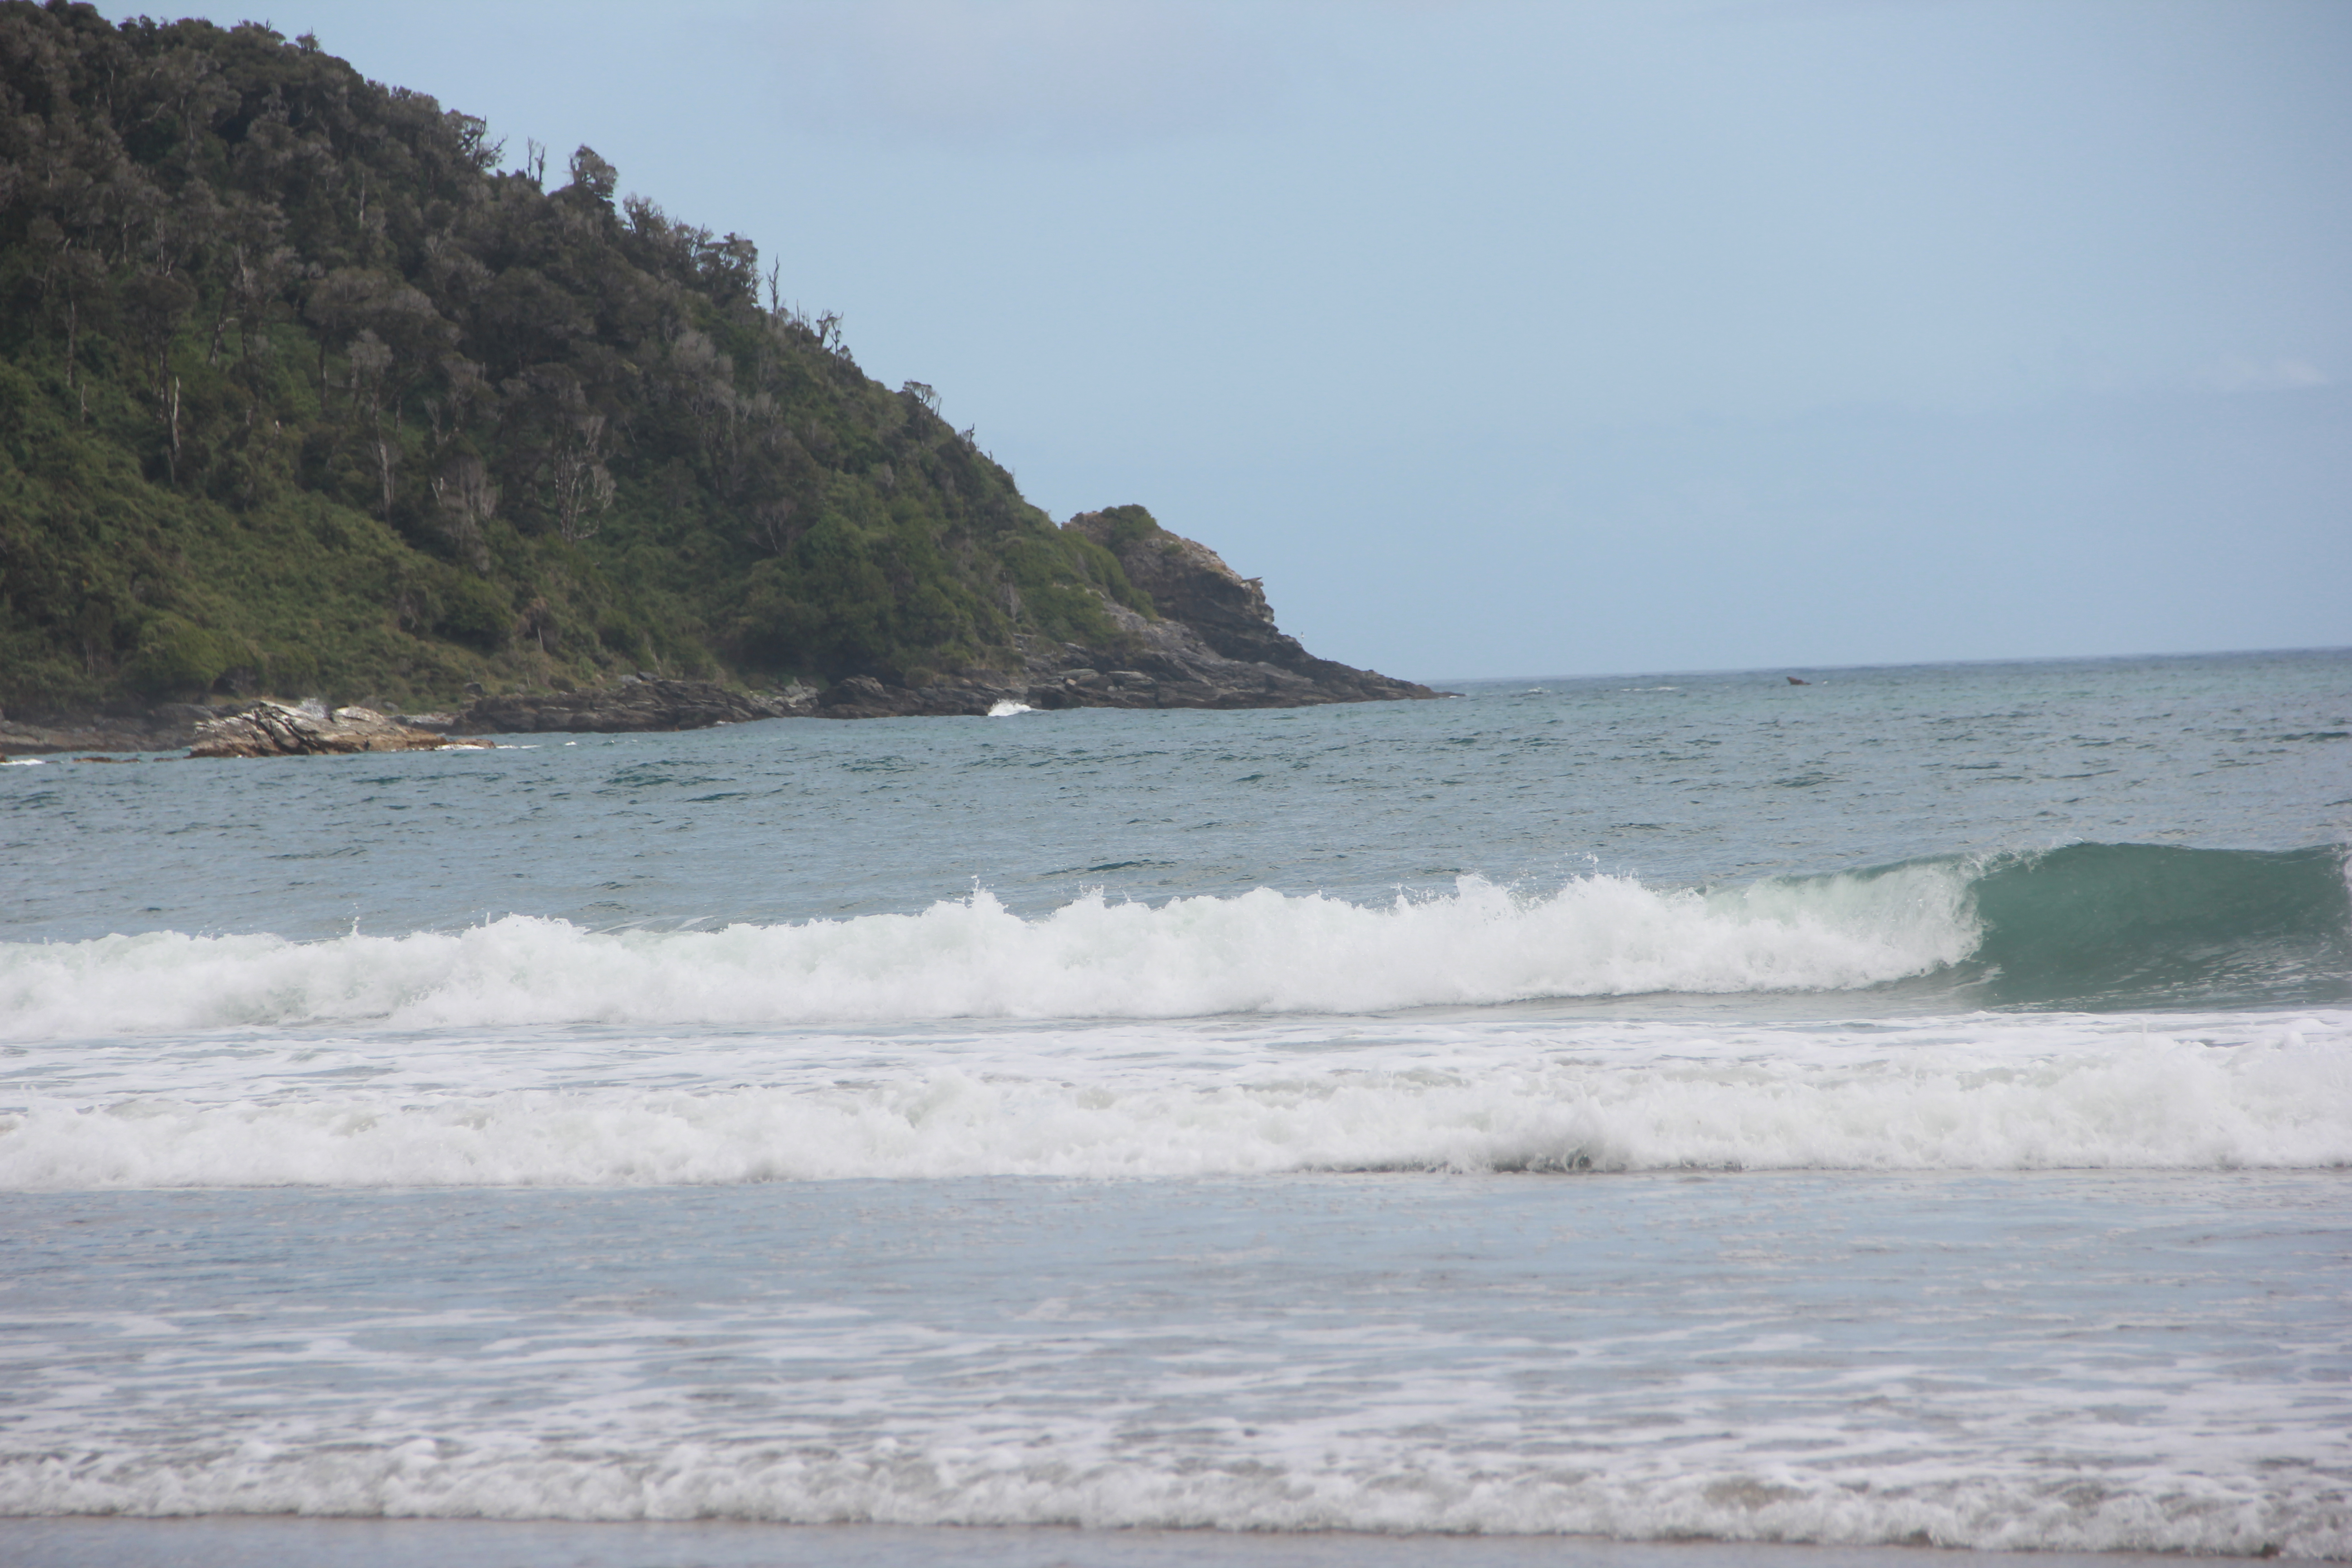
sea, waves, water, sky, water resources, cloud, tree, beach, mountain, coastal and oceanic landforms, terrain, horizon, wind, plant, headland, wind wave, landscape, sand, klippe, rock, sound, tropics, cape, island, caribbean, wave, bay, hill, ocean, cove, cliff, cumulus, tide, coast, inlet, vacation, promontory, tourism, Raised beach, shoal, holiday